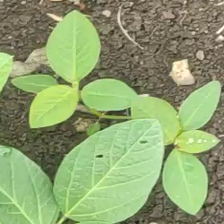
Weed species: Moti_dudhi(Euphorbia_geneculata_L)